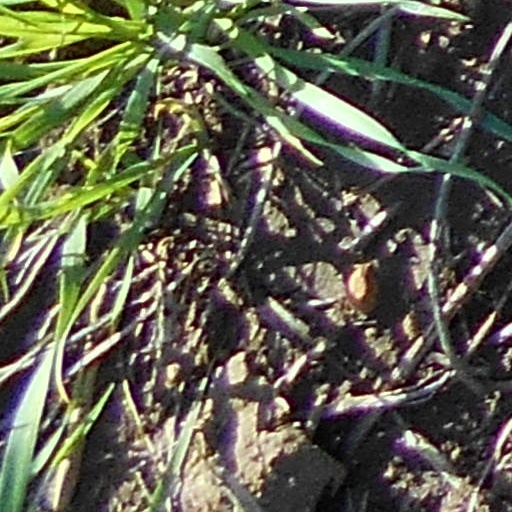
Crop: wheat